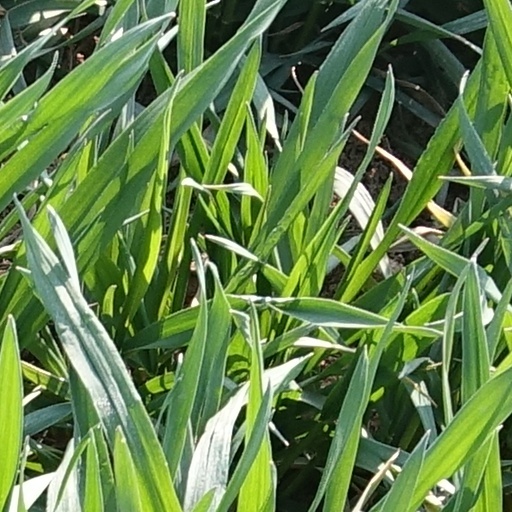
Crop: wheat